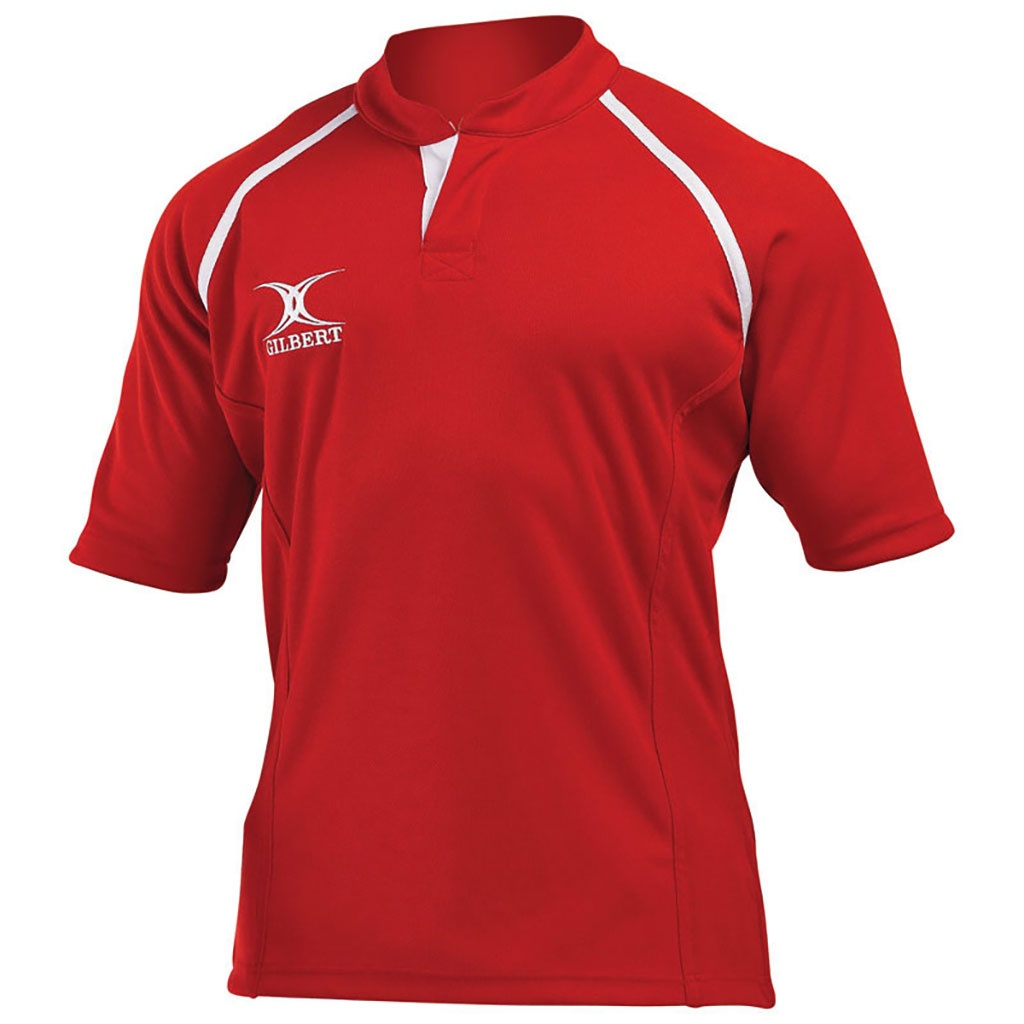
Gilbert xact Rugby Match Shirt Monochrome Red x Extra Small
High performance robust training/match shirt; reinforced taped seams and bar tacks at key pressure points for increased strength. Polyester eyelet fabric wicks sweat away from the skin.
Brand: Bishop Sports & Leisure
Category: Sporting Goods > Athletics > Rugby